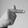
ASL letter: T